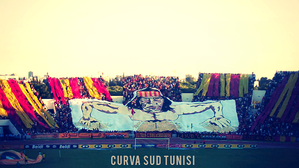
Tifo ULE02 Année 2005 - Esperance VS Zamalek